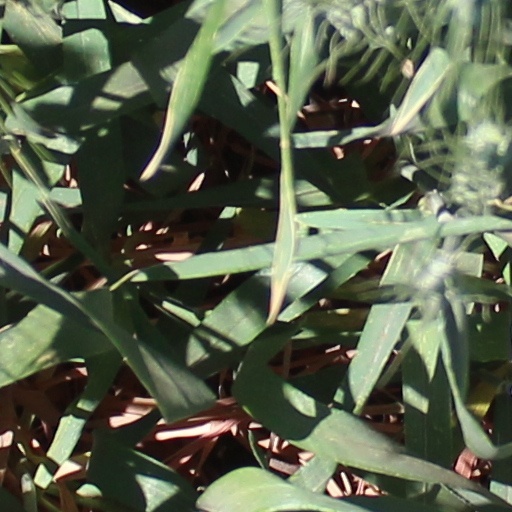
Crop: wheat